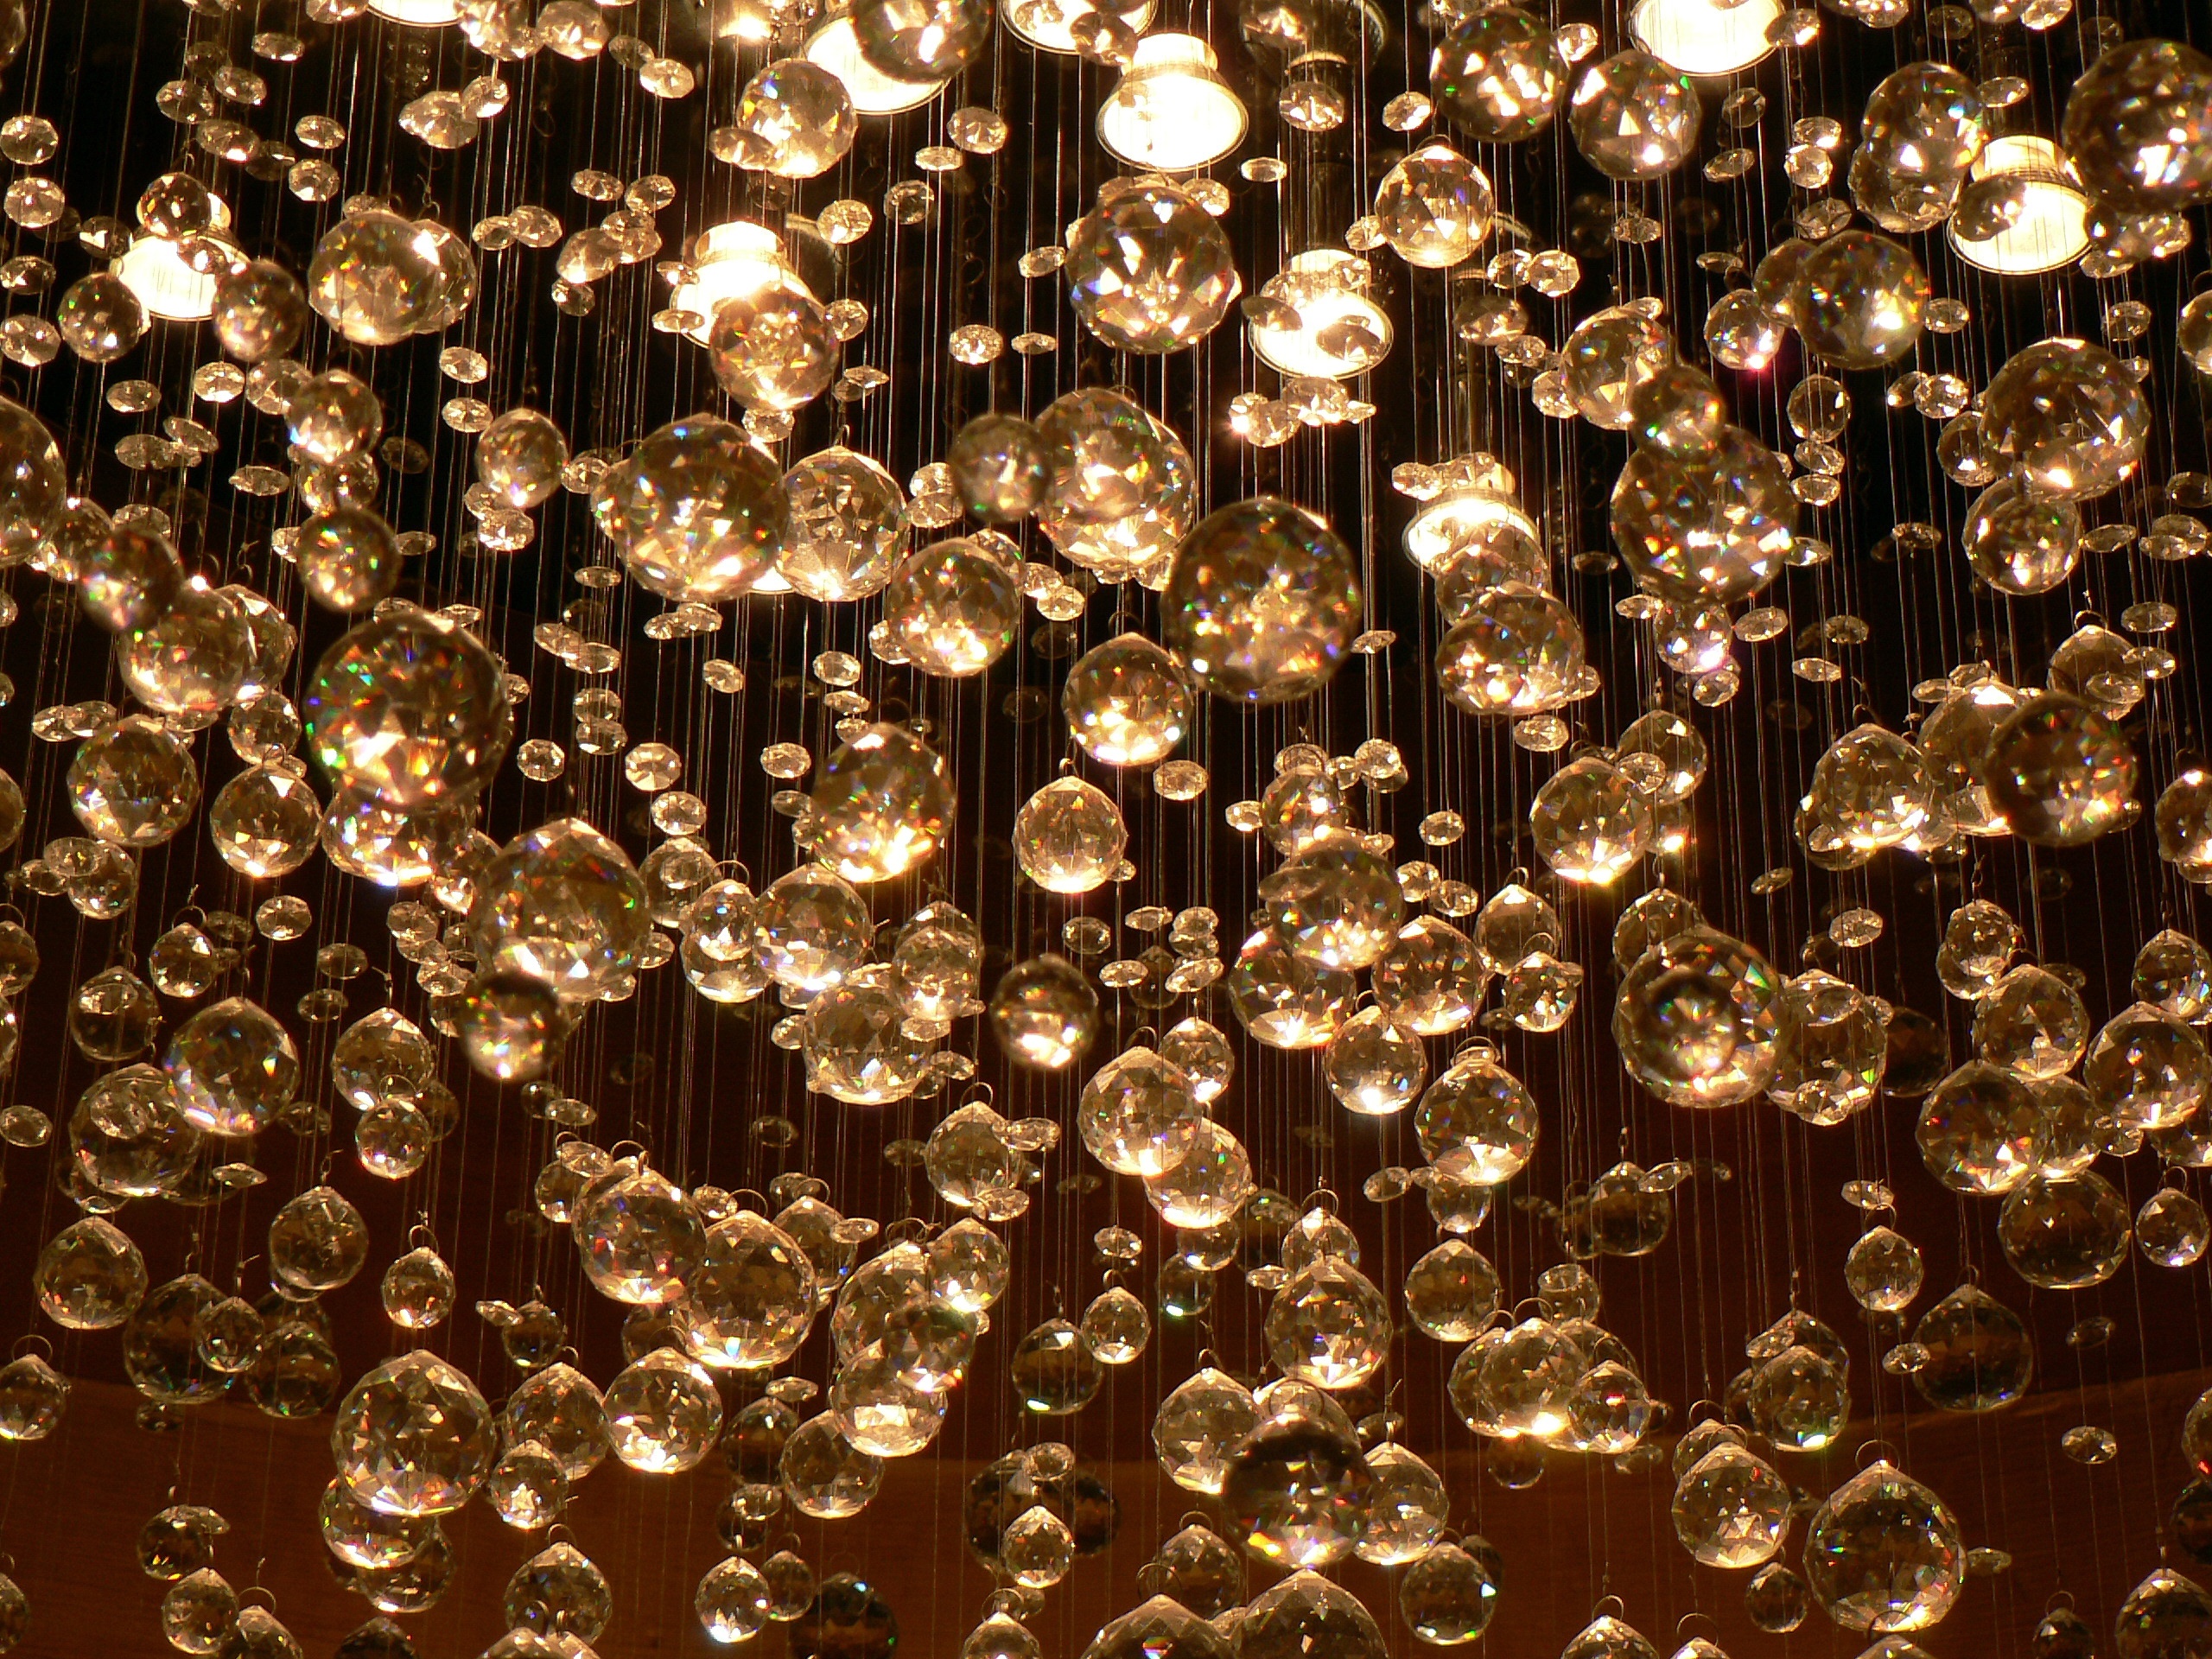
light, ceiling, lighting, gold, light fixture, chandelier, crystals, luminaire